Tapiola

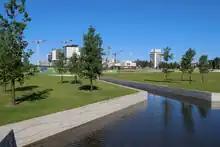
The park east of the center of Tapiola.

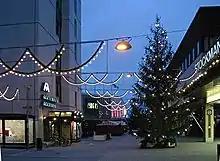
The Tapiola commercial centre at Christmas time

The development of Tapiola occurred in several stages: the eastern neighbourhood 1952 – 1956, the western neighbourhood, 1957-1960, the town centre 1958-1961-1970, the northern neighbourhood 1958-1967, the southern neighbourhood 1961-1965. Planning in Tapiola commenced with architect, Otto-Iivari Meurman's site plan and building schedule which were reviewed from 1951 onwards. His original plan detailed four neighbourhoods split by two crossing roads and set apart by green belts.